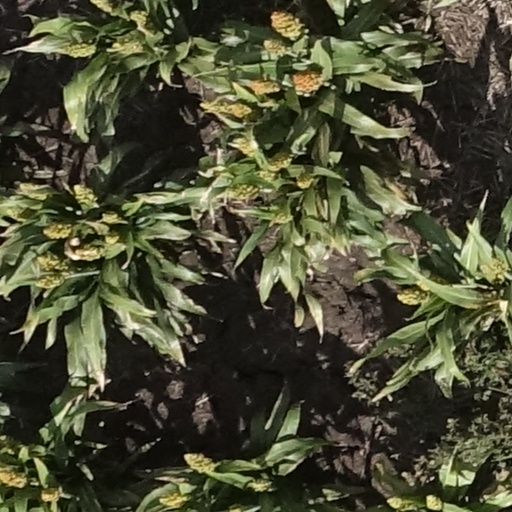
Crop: sorghum